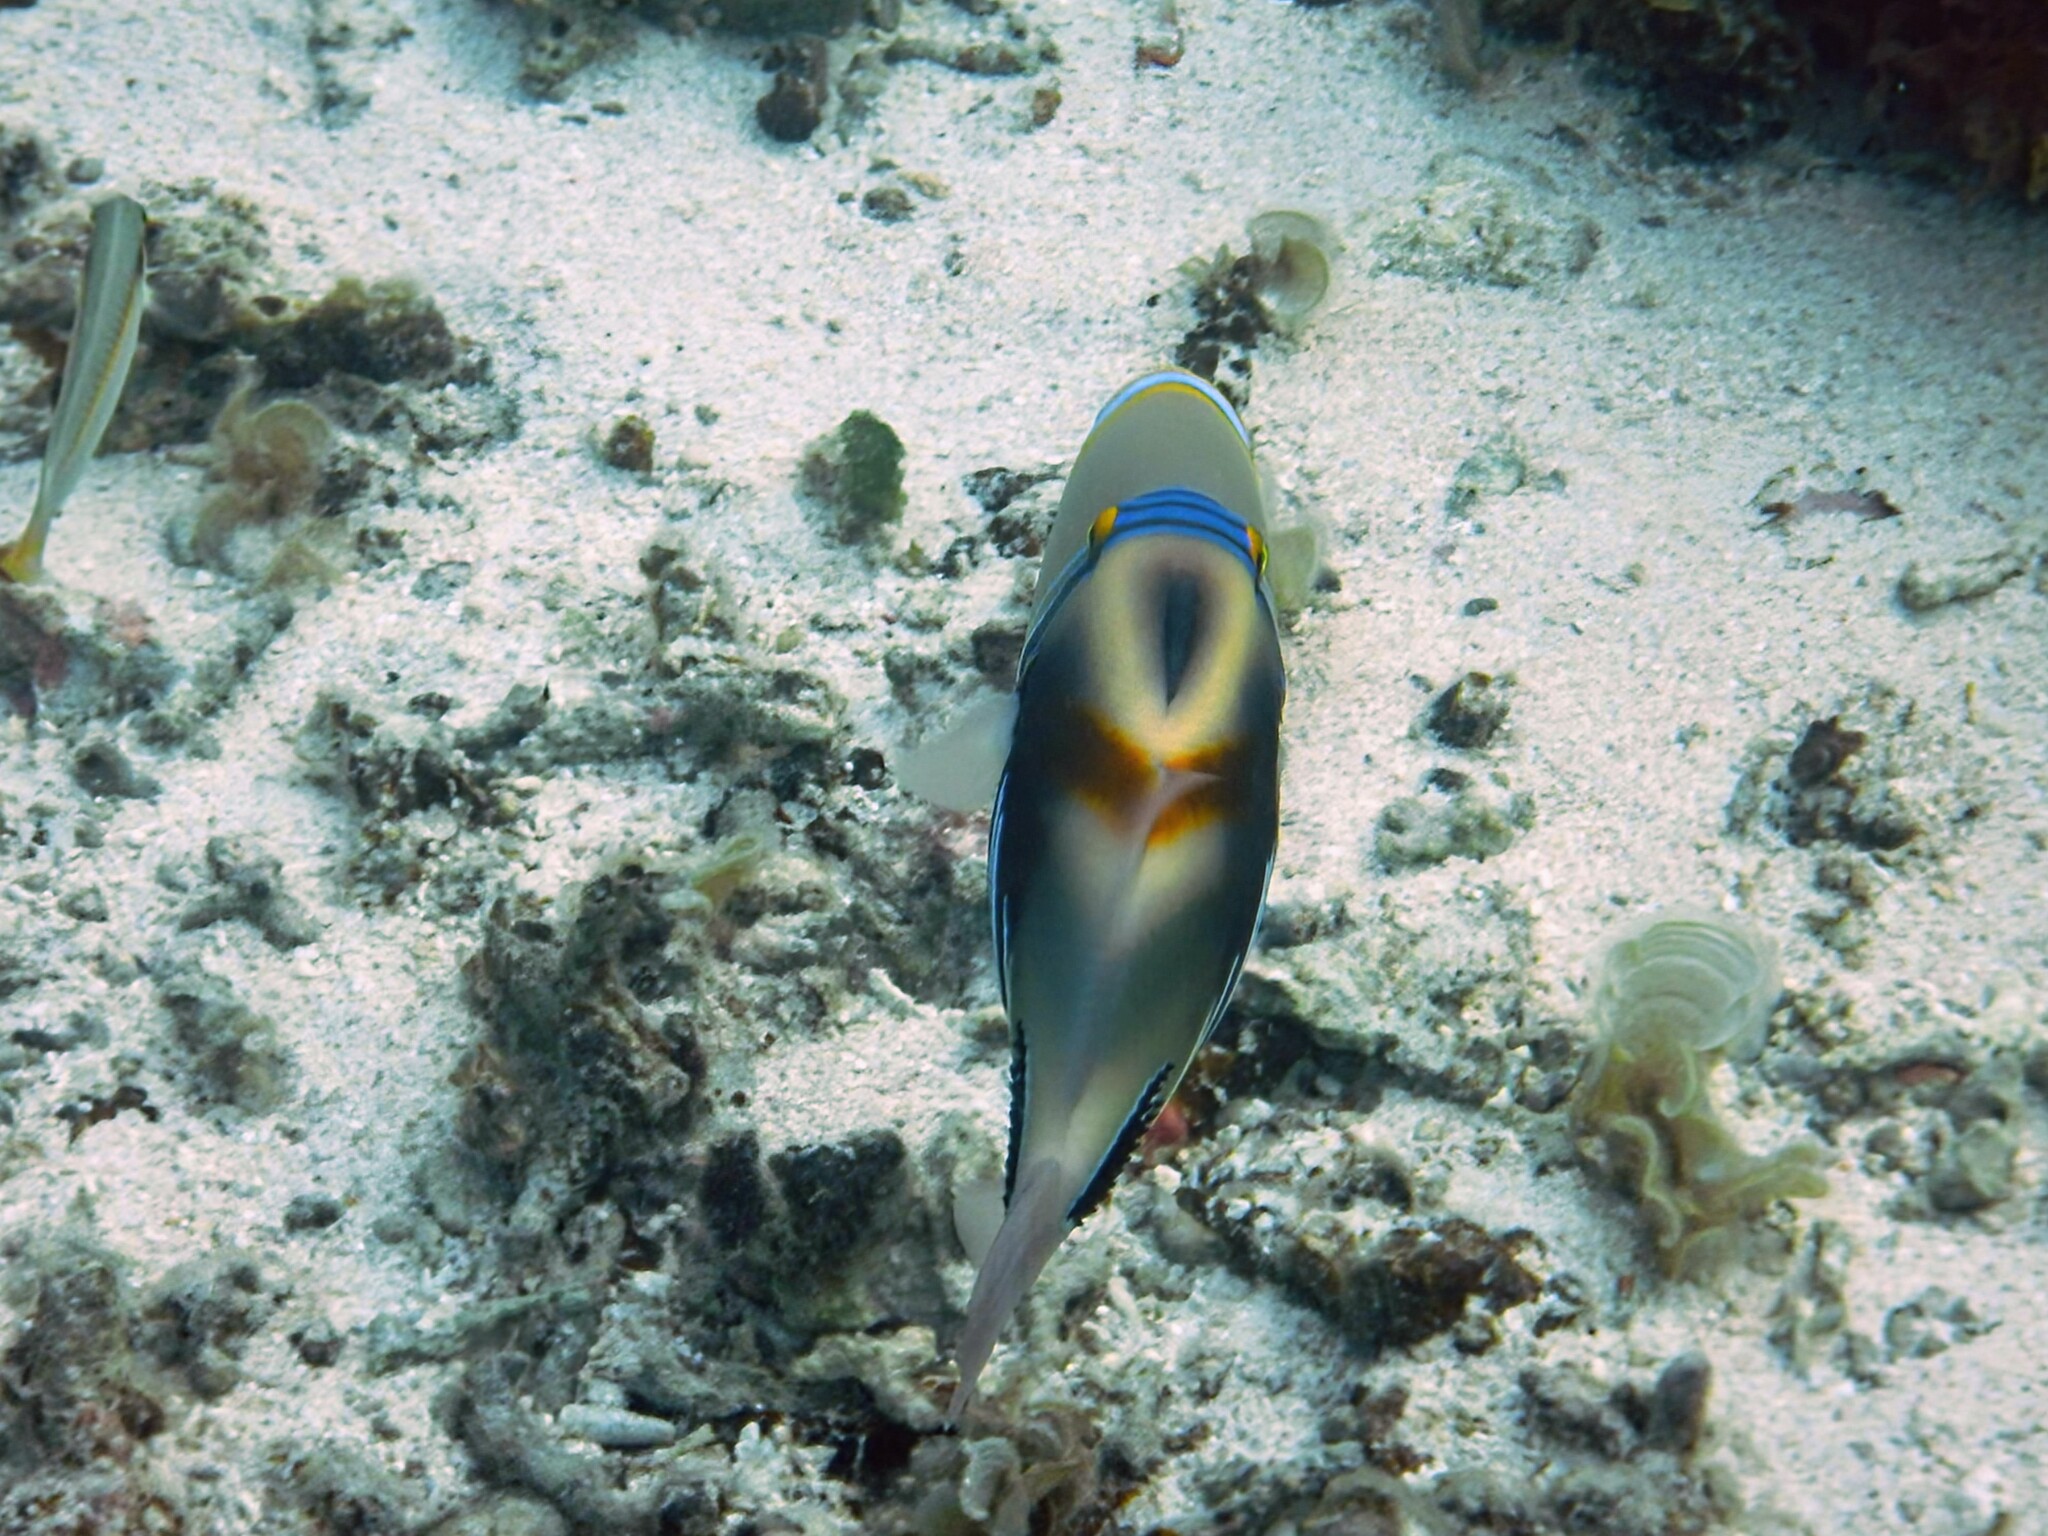
Rhinecanthus aculeatus (Lagoon Triggerfish)